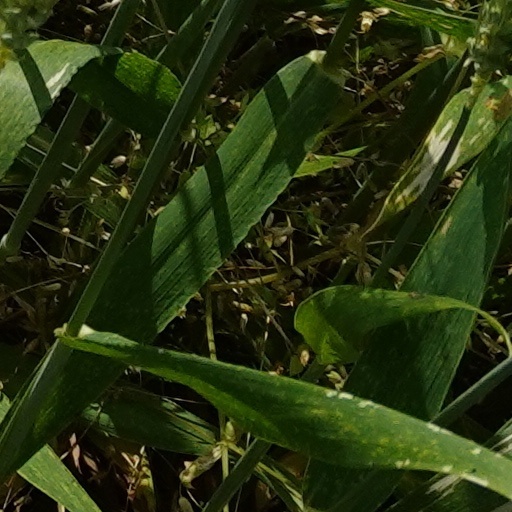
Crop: wheat